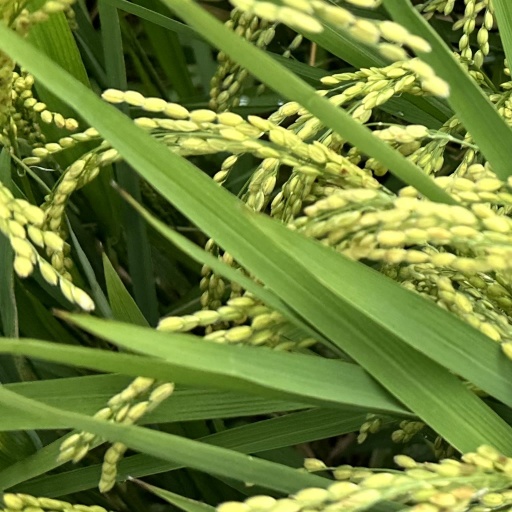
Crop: rice